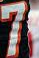
Number: 7